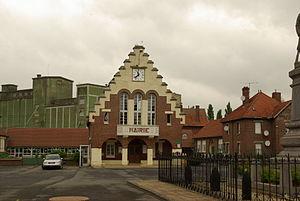
Mairie de Vendhuile
Vendhuile est une commune française située dans le département de l'Aisne, en région Hauts-de-France.